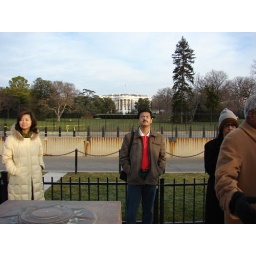
in front of white house